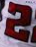
Number: 2